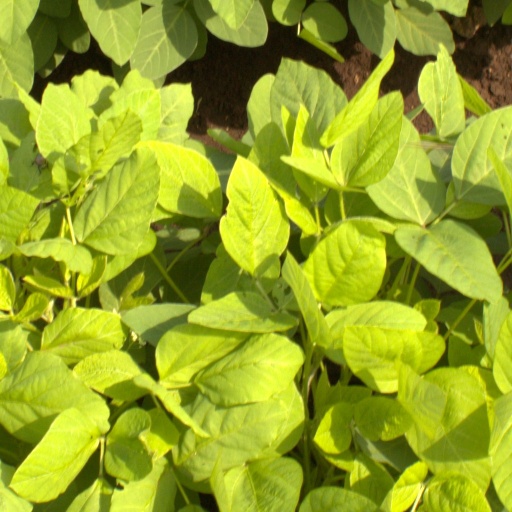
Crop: soybean